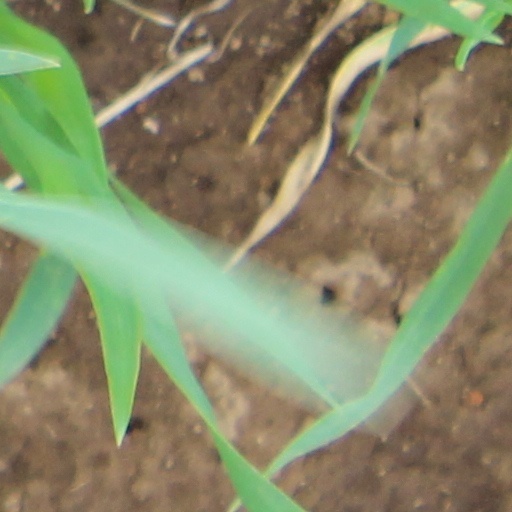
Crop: wheat